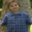
Label: boy